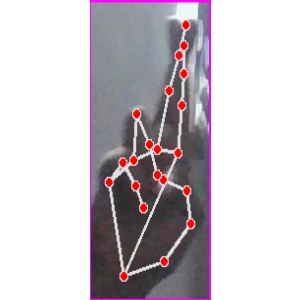
अक्षर: र